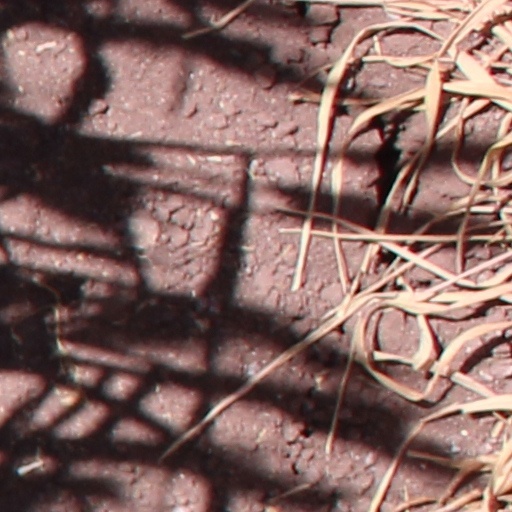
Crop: wheat